Reading Green Park railway station

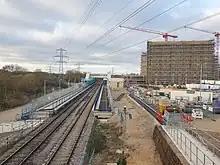
Station being constructed in March 2022, looking north from Kirtons Farm Road bridge.

Construction started on the station in the spring of 2019. The station was originally due for opening in May 2020, then brought forward to Summer 2019, then set to open by the end of 2020, before being delayed by the COVID-19 pandemic. In October 2020, it was reported to be due to open in the late summer of 2021 "at the earliest". In June 2021, Network Rail announced that the opening had been put back until April to June 2022.